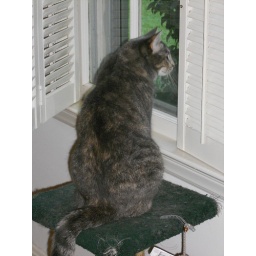
Stormy on the cat tree at the window in the Living Room.